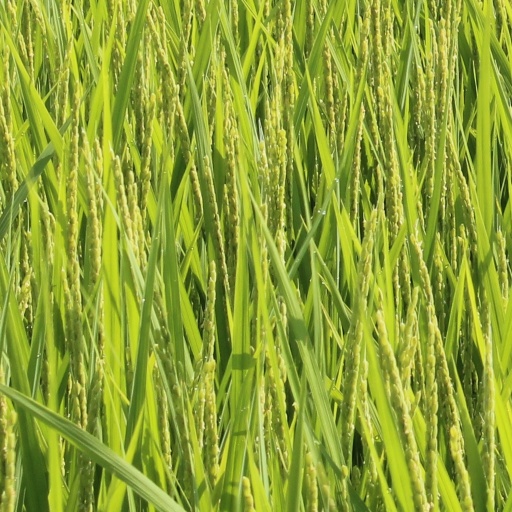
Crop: rice